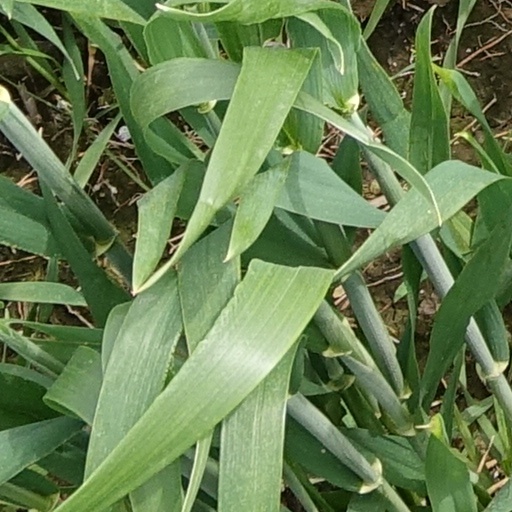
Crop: wheat